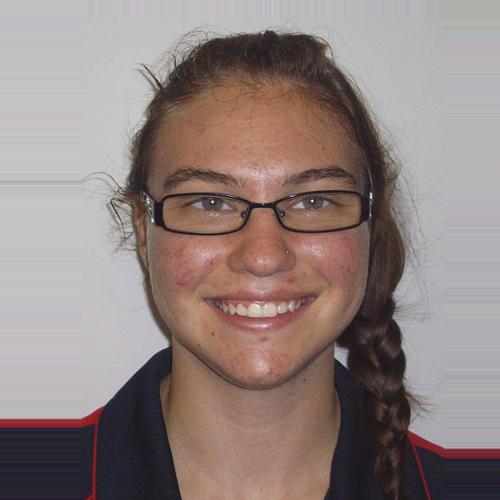
Age: 16